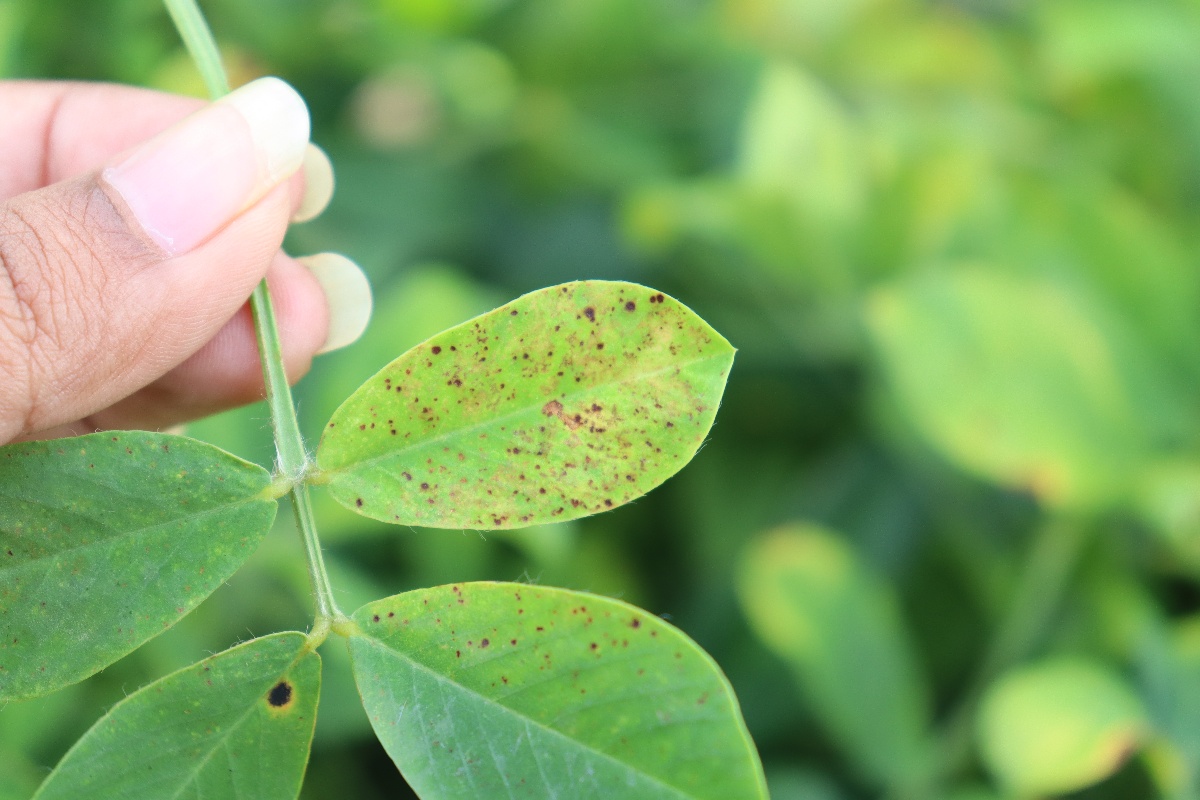
Label: rust